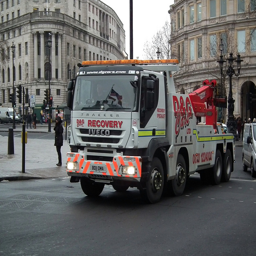
A big white tow truck in the road.
A truck riding down the street in a city
A large tow truck navigates a turn in an urban area.
A tow truck traveling in a right turn on a street.
A tow truck that is driving down the street.